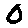
Label: 0